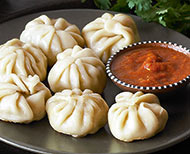
Dish: momos